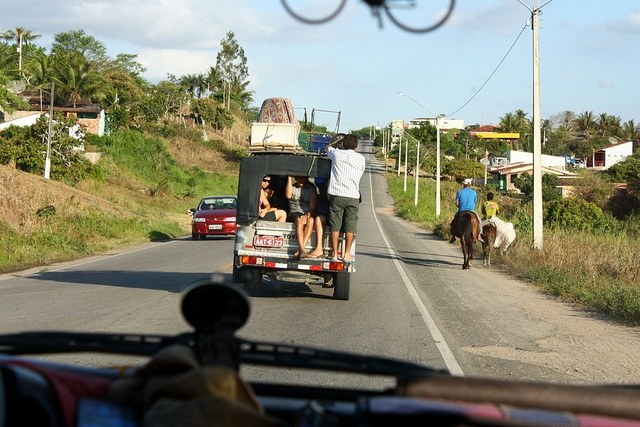
a truck in the front of  and two people on a horse
A picture of an outdoor area that seems great.
A man standing on the back of a truck driving down a street.
The view of pedestrians and traffice from the front window of a following vehicle.
A man that is on the back of a vehicle.